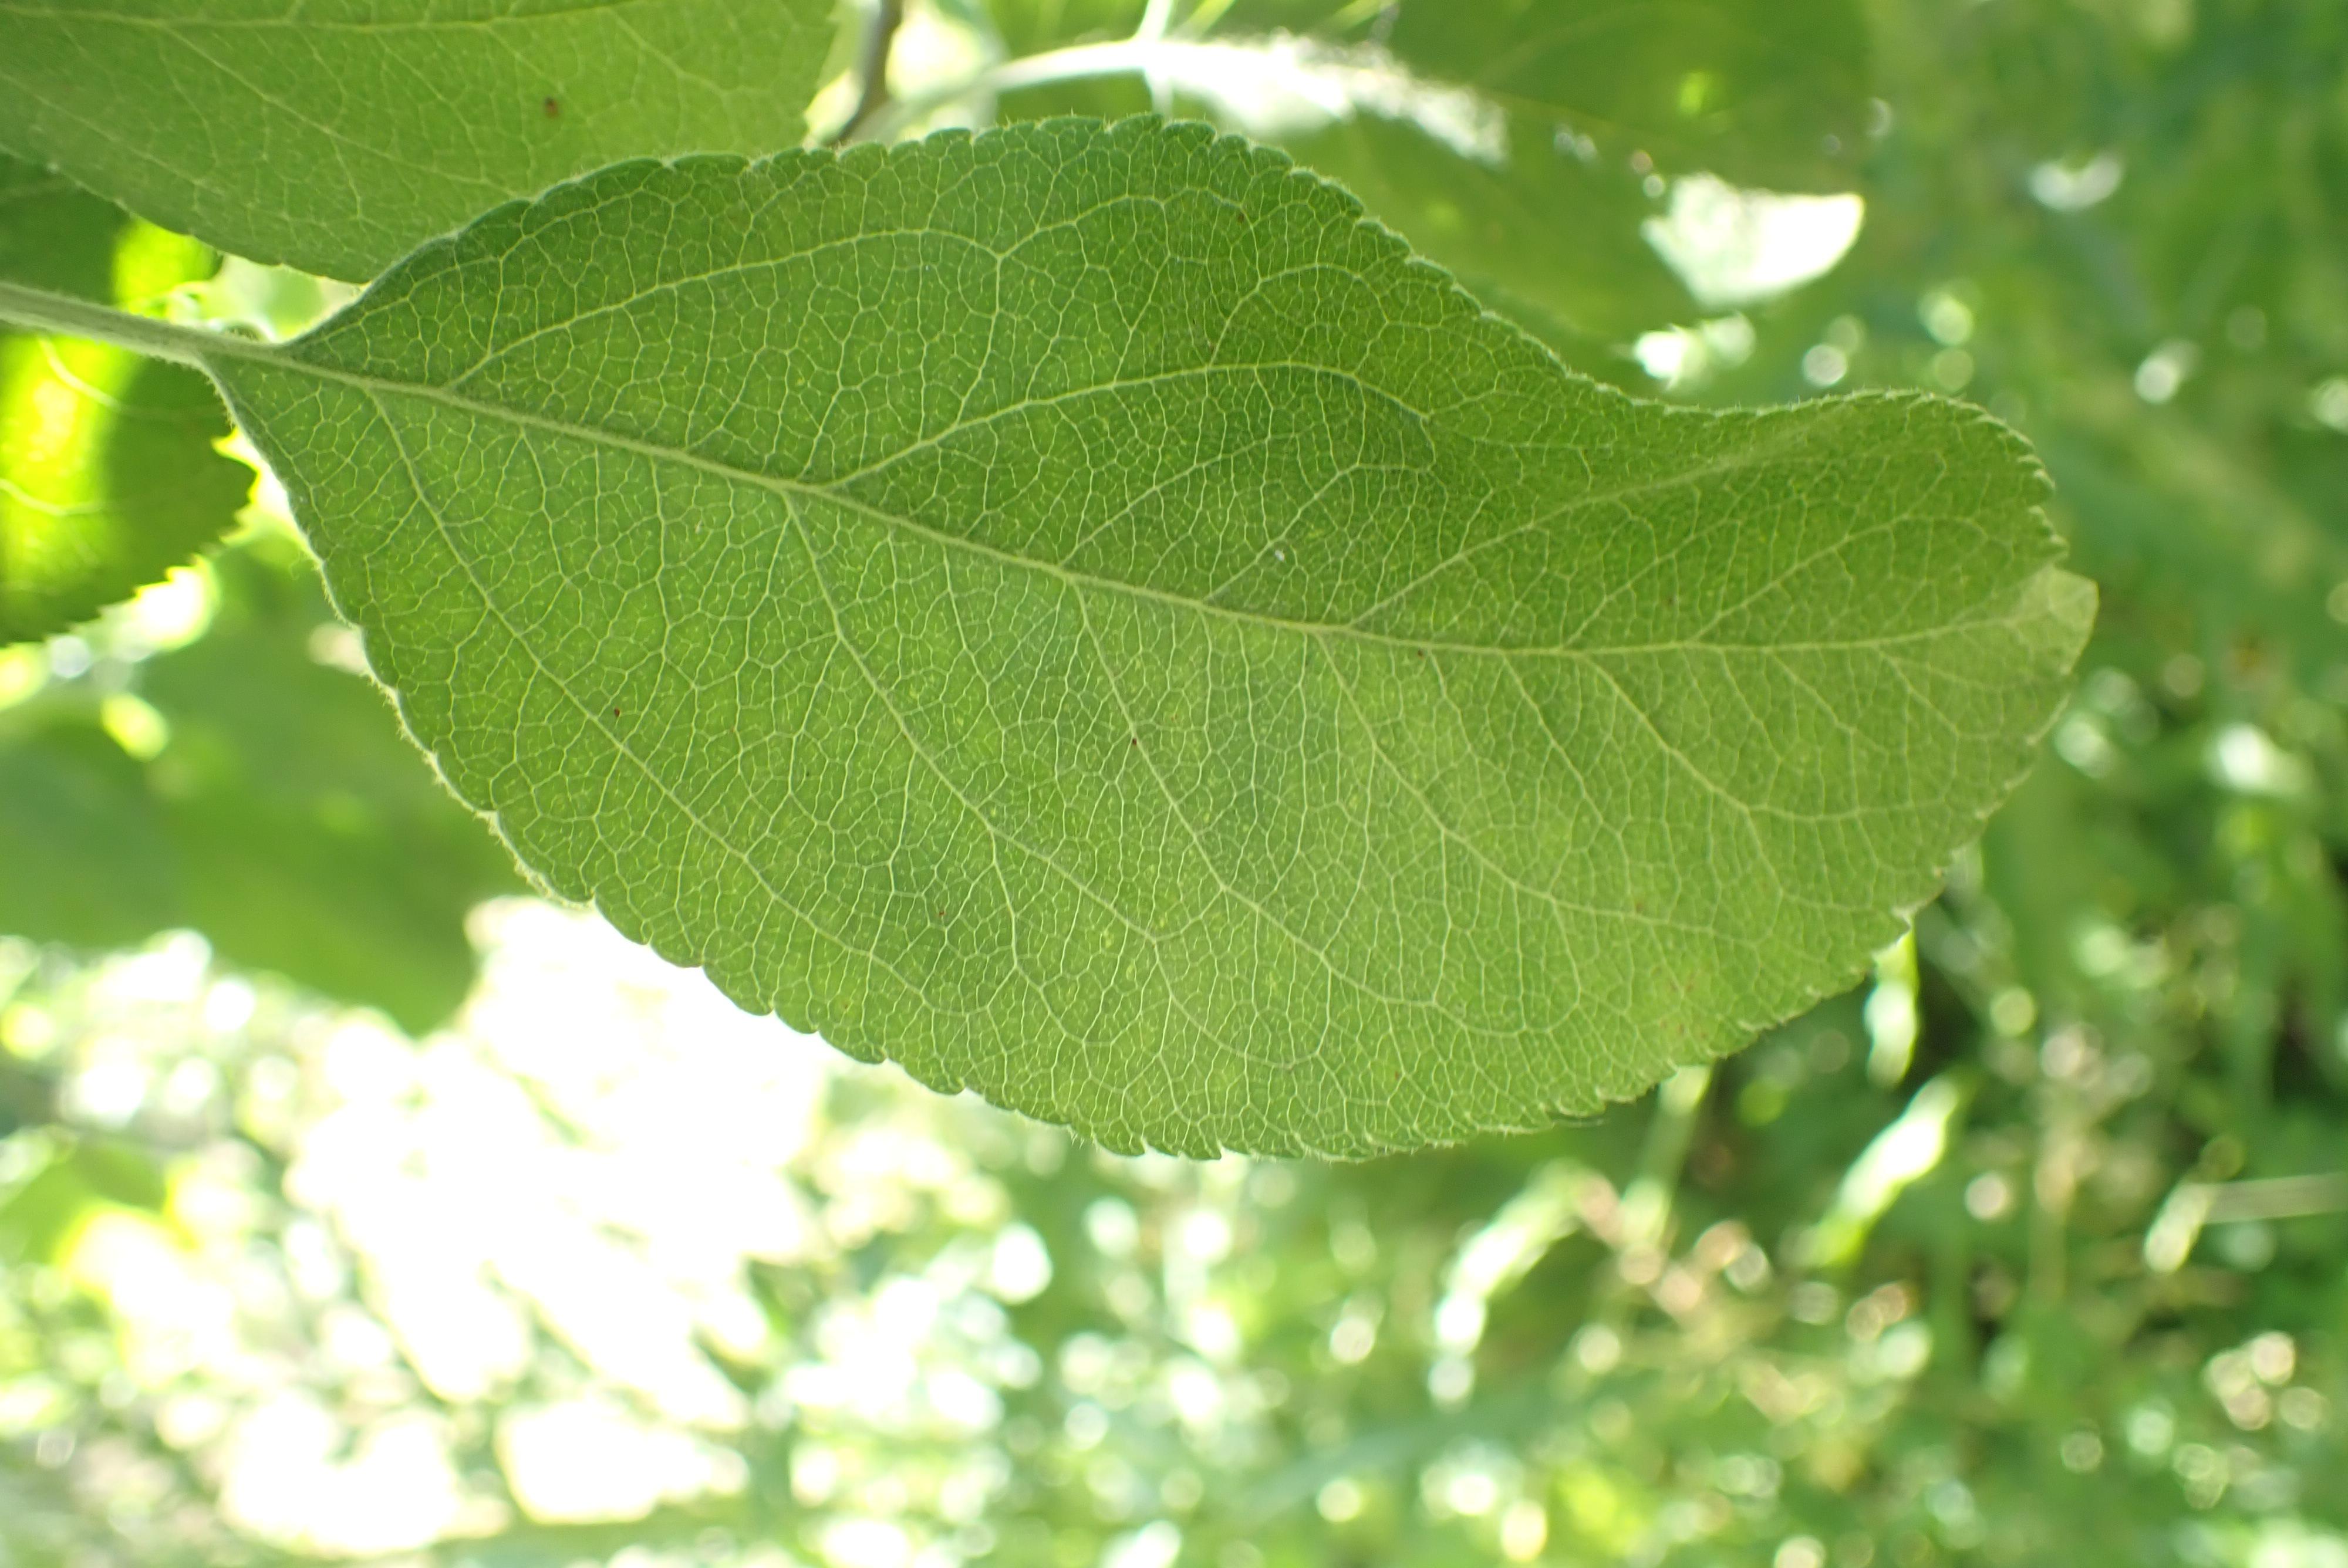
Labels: healthy